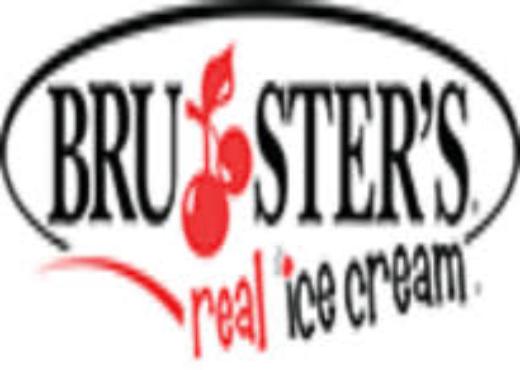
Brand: Bruster's Ice Cream
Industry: Food